Weiherkopf

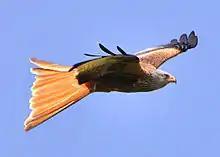
The Weiherkopf, understood as "Weihenkopf" might be the terrain of "Milvus Milvus", the red kite ("Gabelweiher"). A derivation for the name of the mountain from the raptor is only surmised because searches for a pond ("Weiher") at the top have not found anything.

In 18th century maps the mountain is described as the "Veier"; but, from 1940, in the topographical map of Fischen as the "Weiher Kopf". "A pond ["Weiher"] from which the name might have been derived can no longer be identified". Steiner believes it is, however, entirely plausible that the mountain might once have been called the "Weihenkopf". "This name would have meant "peak where kites liked to live. e.g. the red kite". "Gabelweihe" is an old German name for the red kite; the modern name is "Roter Milan".